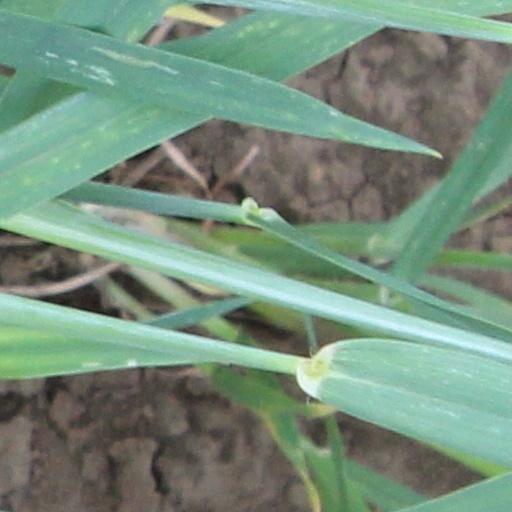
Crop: wheat